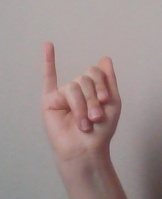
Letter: meem